Guess Who?

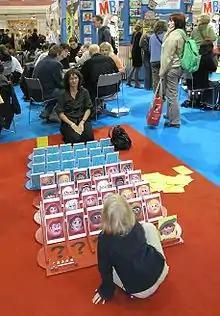
A giant-sized game of "Guess Who?" at the Spiel festival, 2008

"Guess Who?" has been used in educational contexts, including the development of deductive reasoning skills. In addition, the game can be used for a wide range of speech and language development goals, including: